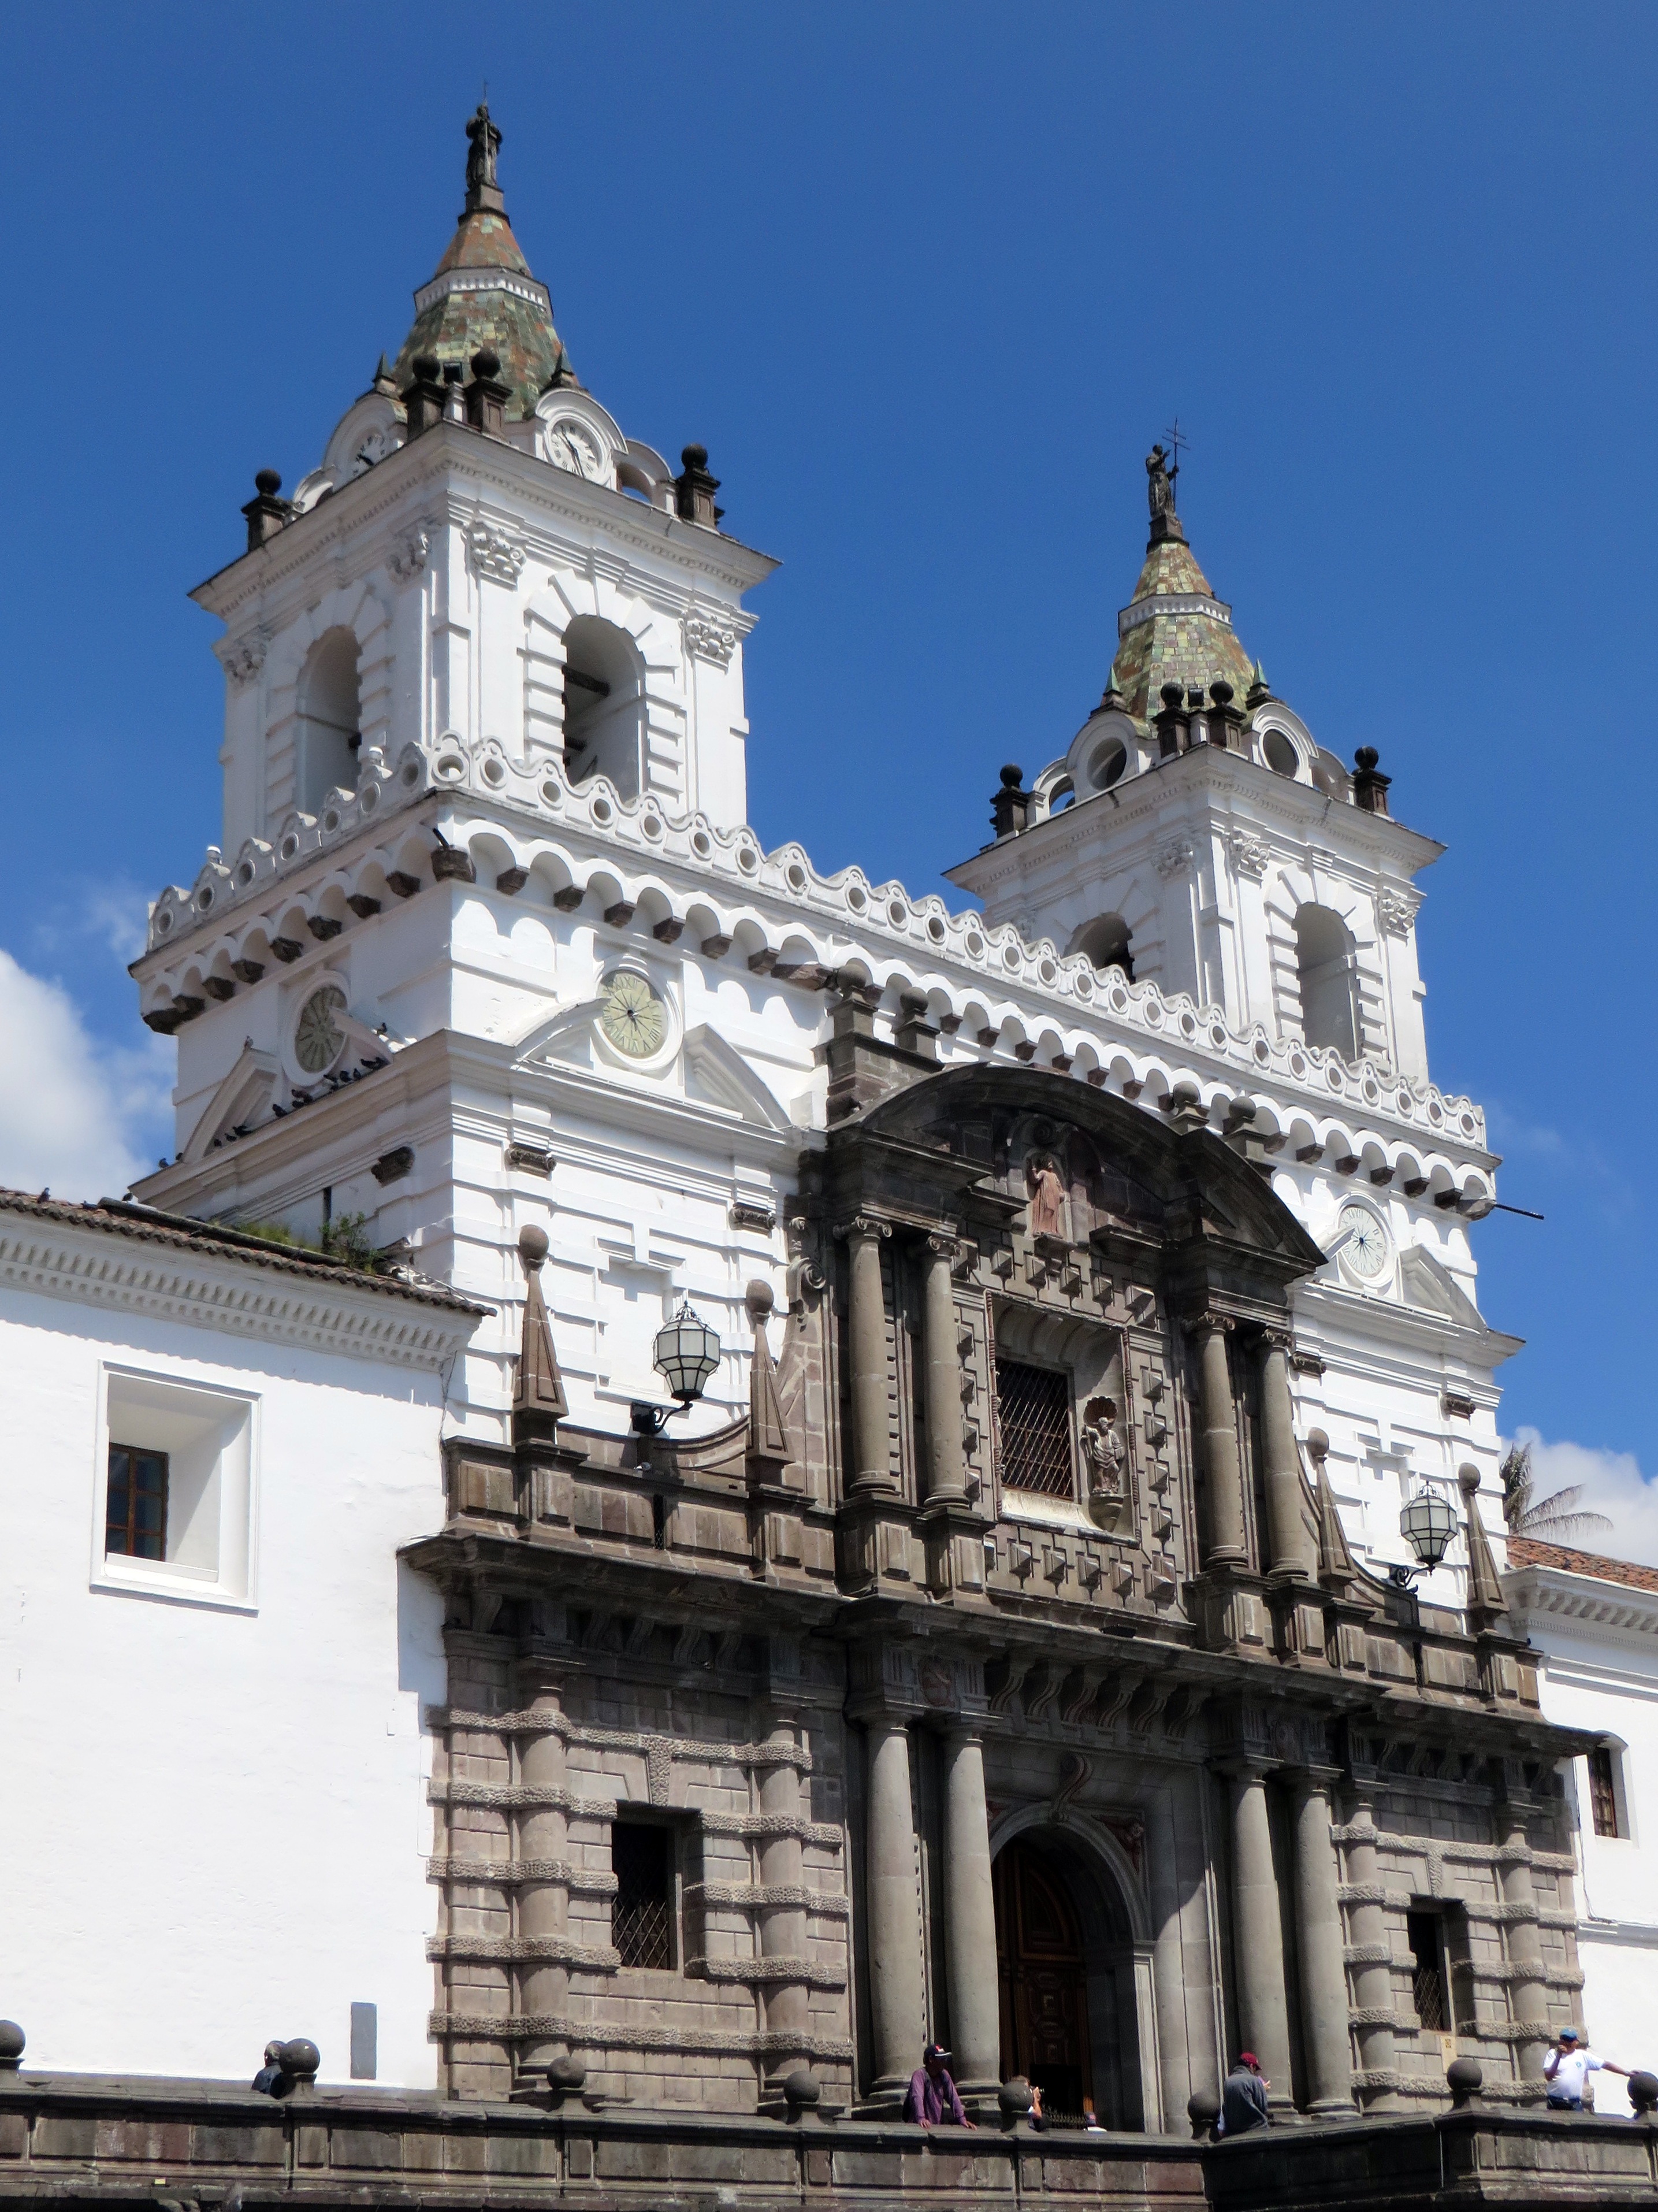
architecture, town, building, monument, tower, facade, church, cathedral, place of worship, bell tower, medieval architecture, catholic, monastery, synagogue, basilica, ecuador, quito, tours, historic site, byzantine architecture